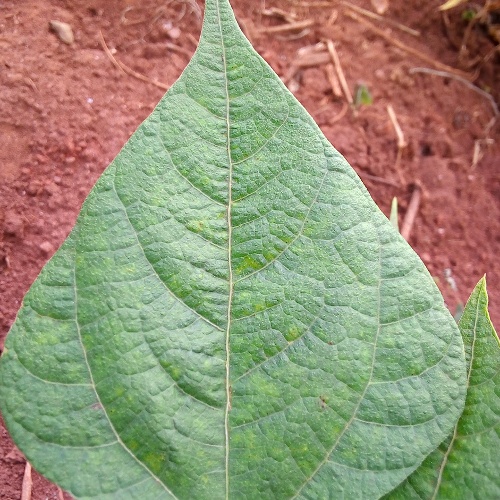
Leaf condition: healthy